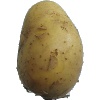
Label: Potato White 1